Describe the emotion expressed in this image:  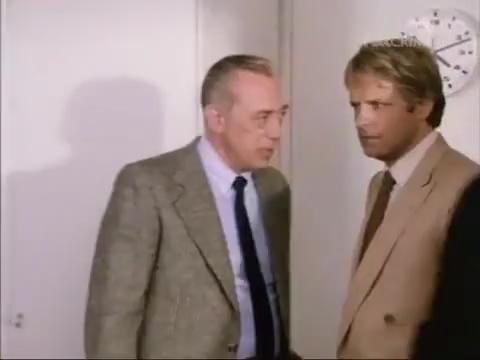
This person displays Fear, valence and arousal with high intensity.